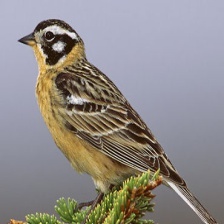
Species: SMITHS LONGSPUR
Scientific name: CALCARIUS PICTUS